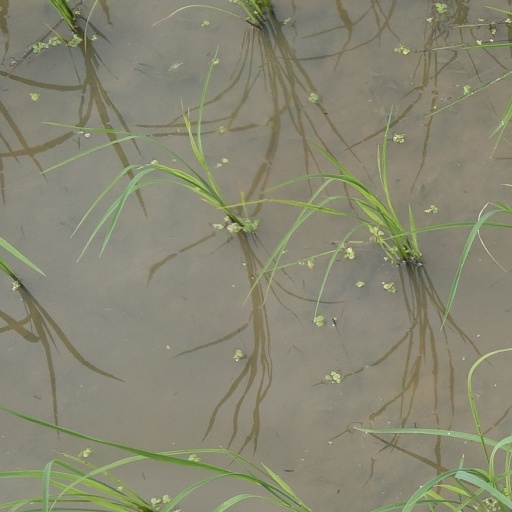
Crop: rice